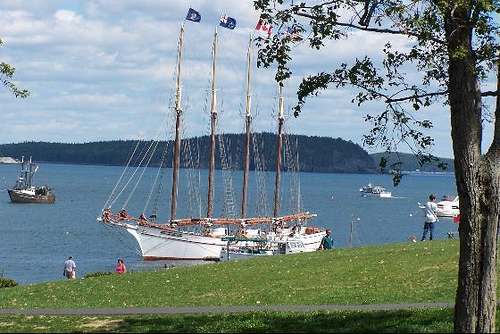
user: Given an image and a question. Answer the question in a short answer. Question: What model of boat is this? Short Answer:
assistant: sailboat